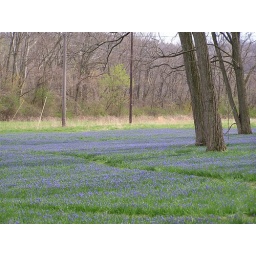
every year this field looks like this, it's prettier in person